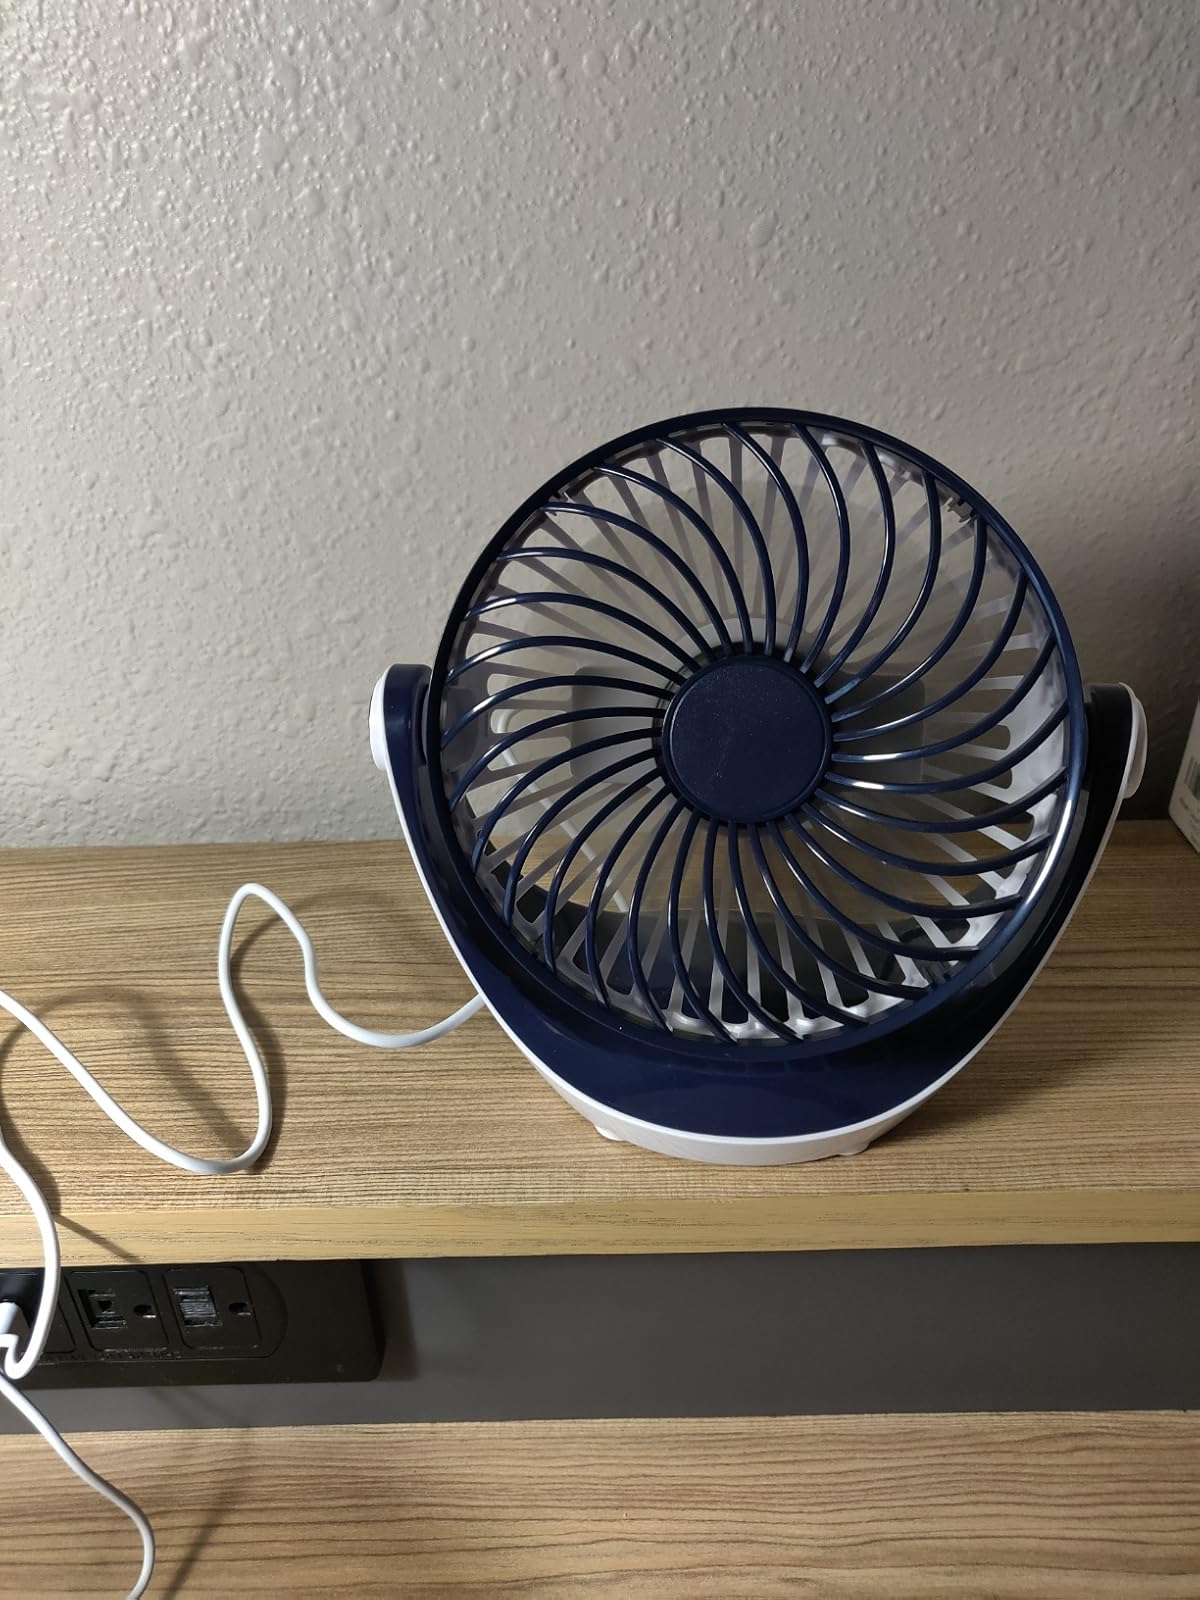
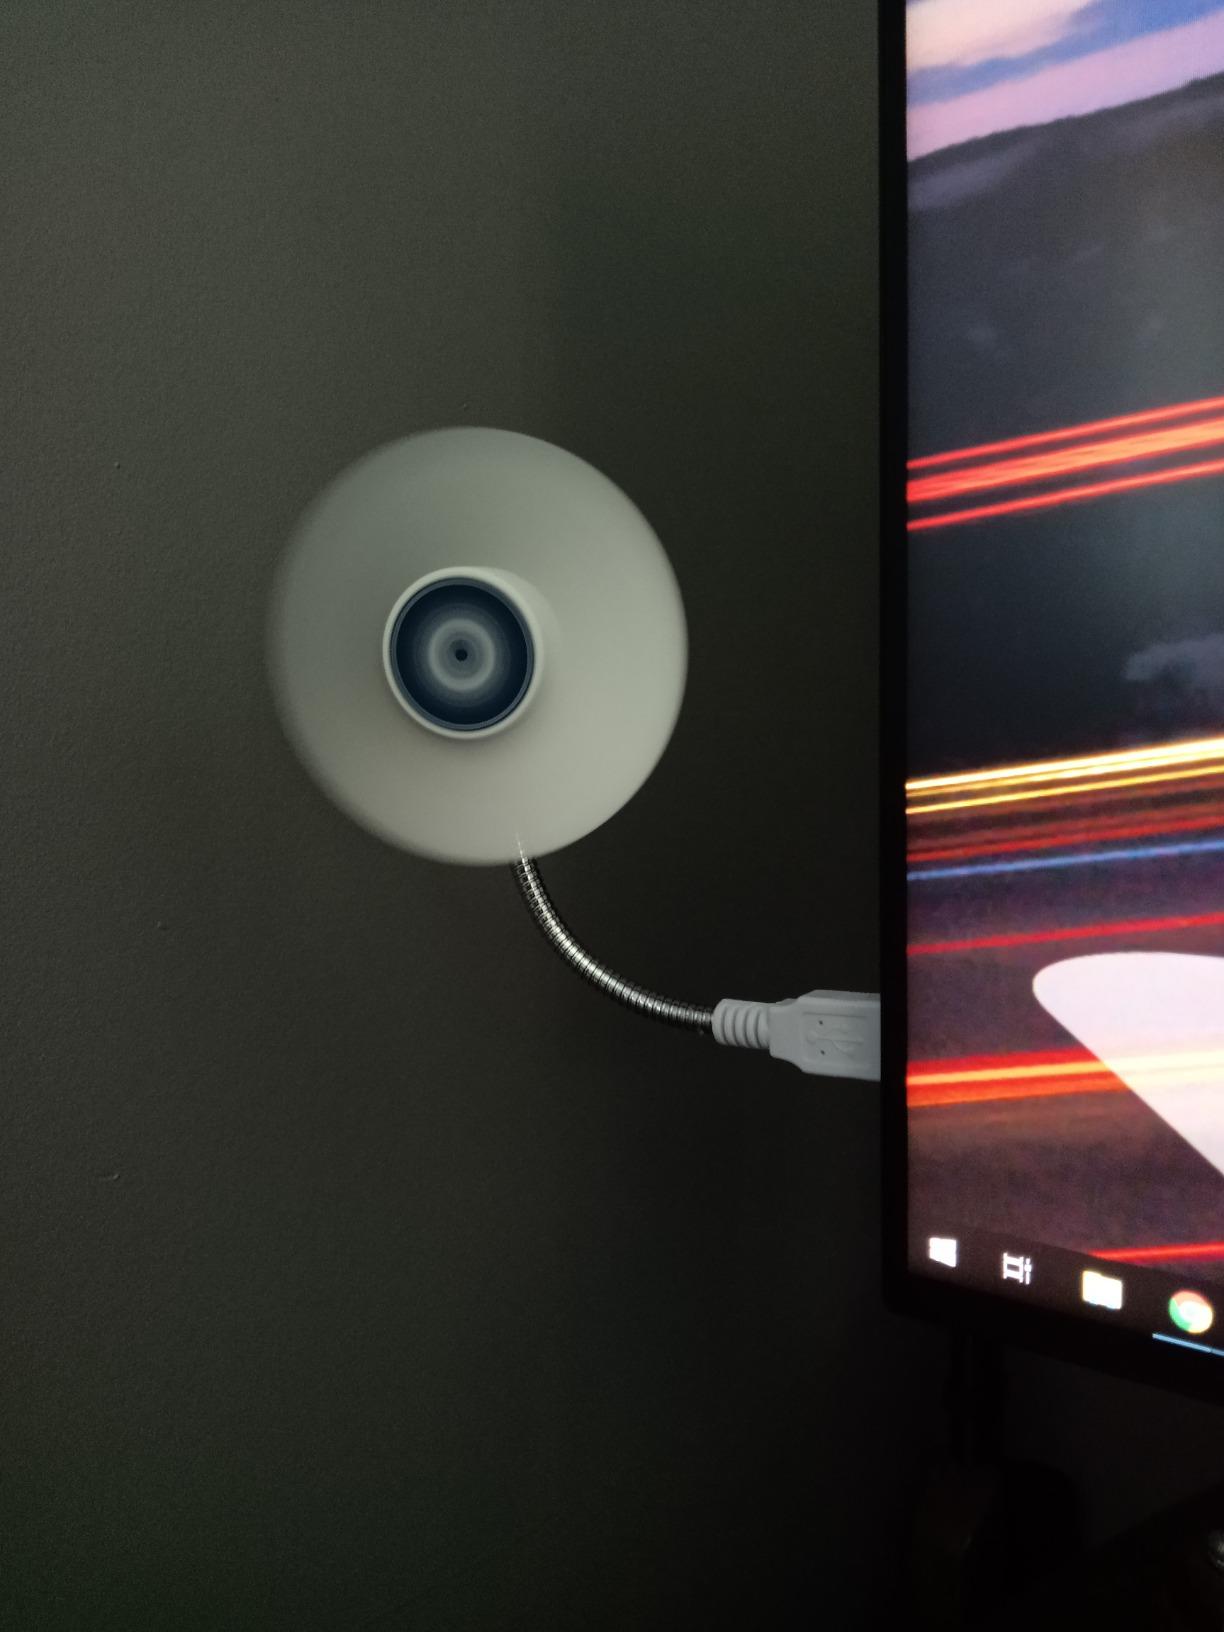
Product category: fan
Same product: no